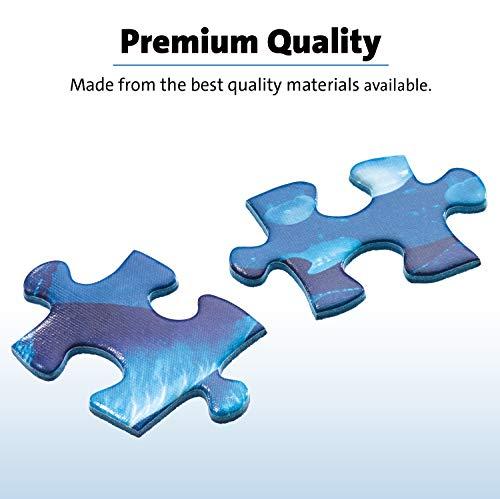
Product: Ravensburger -Little Mermaids - 100 Piece Glitter Jigsaw Puzzle for Kids – Every Piece is Unique, Pieces Fit Together Perfectly
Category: Toys & Games | Puzzles | Jigsaw Puzzles
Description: Great Condition.
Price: $13.49
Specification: ProductDimensions:13.2x9x1.5inches|ItemWeight:8.8ounces|ShippingWeight:12.8ounces(Viewshippingratesandpolicies)|DomesticShipping:ItemcanbeshippedwithinU.S.|InternationalShipping:ThisitemcanbeshippedtoselectcountriesoutsideoftheU.S.LearnMore|ASIN:B06XBK3CYC|Itemmodelnumber:13683|Manufacturerrecommendedage:6-12years